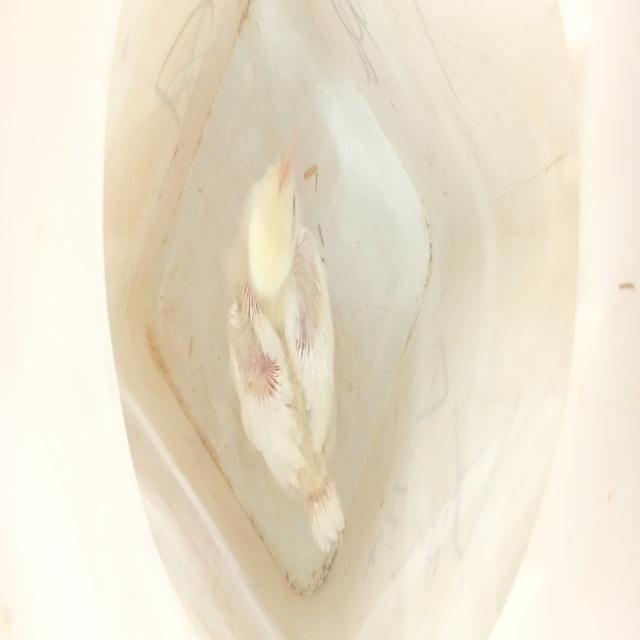
Weight: 344 g